Vought F-8 Crusader

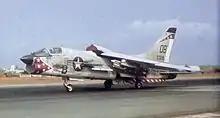
An F-8E of VMF(AW)-235 at Da Nang, in April 1966 showing the Infrared search and track (IRST) sensor in front of the canopy.

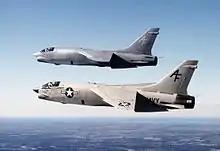
A section of VFP-206 RF-8G Crusaders in late 1986 when they were last F-8s in U.S. Naval service.

When conflict erupted in the skies over North Vietnam, it was US Navy Crusaders from that first engaged with Vietnam People's Air Force (the North Vietnamese Air Force) MiG-17s, on 3 April 1965. The MiGs claimed the downing of an F-8 and Lt Pham Ngoc Lan's gun camera revealed that his cannons had set an F-8 ablaze, but Lieutenant Commander Spence Thomas had managed to land his damaged F-8 at Da Nang Air Base, the remaining F-8s returning safely to their carrier. The F-8 repeatedly encountered the relatively nimble North Vietnamese MiGs over the following years, yet the F-8 never made first contact via radar detection in any of these engagements. Instead, F-8 pilots were reliant on ground control intercept controllers to find enemies and be guided towards a favorable firing position. A typical day mission would be performed using a pair of F-8s, one pilot concentrated on radar and navigation functions while the other searched the skies with their eyes; ground controllers would alert and direct them towards any MiGs spotted, which they'd approach at speed from behind, not relying on their own radar to detect the hostile aircraft. The presence of US surface to air missiles (SAMs) usually compelled MiGs to fly at lower altitudes, where the F-8 was more maneuverable and thus would have an advantage.